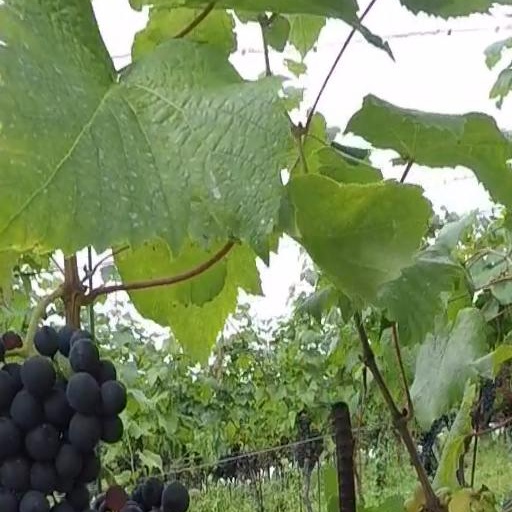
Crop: grape